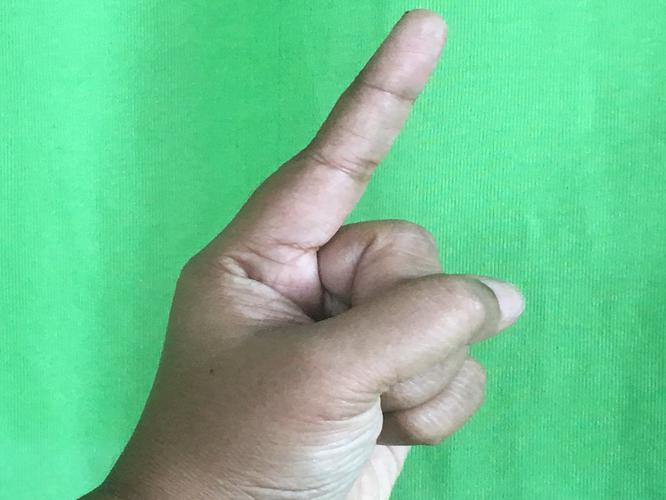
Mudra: Suchi
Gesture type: single_hand